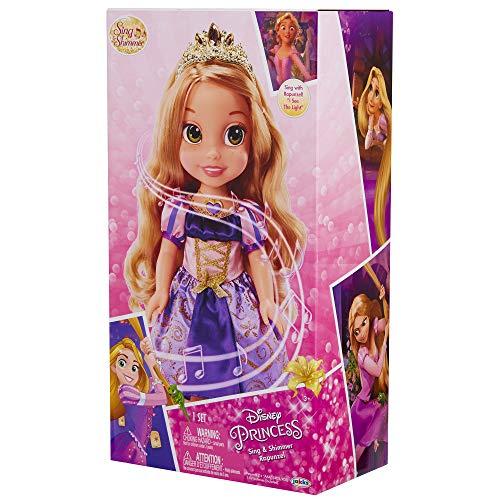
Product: Disney Princess Rapunzel Doll Disney's Tangled Princess Sing & Shimmer Toddler Doll, Rapunzel Sings “I See The Light” When You Press Her Jeweled Necklace [Amazon Exclusive]
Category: Toys & Games | Dolls & Accessories | Dolls
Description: Princess Rapunzel sings "I see the light" When you press her jeweled necklace.
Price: $29.99
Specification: ProductDimensions:6.8x5.5x14inches|ItemWeight:1.5pounds|ShippingWeight:1.5pounds(Viewshippingratesandpolicies)|ASIN:B07D9ZP1YC|Itemmodelnumber:97261|Manufacturerrecommendedage:36months-6years|Batteries:2AAAbatteriesrequired.(included)